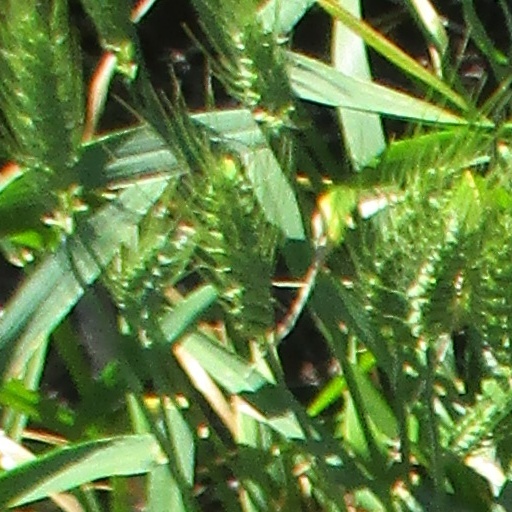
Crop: wheat